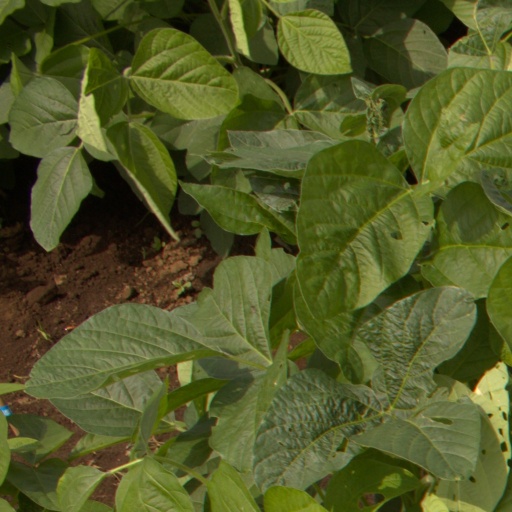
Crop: soybean